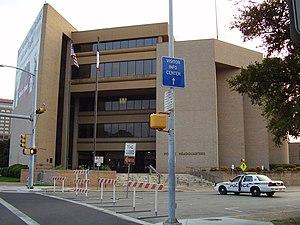
L'Austin Police Department est la police municipale de Austin, la capitale de l'État du Texas. Elle est compétente sur les territoires de la ville d'Austin et l'aéroport international d'Austin-Bergstrom.